Troll Wall

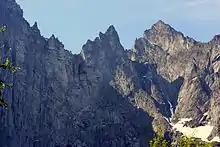
The Troll Wall (left), with the peaks of Brudgommen (The Bridegroom) and Store Trolltind to the right

The Troll Wall was first climbed in 1965 by a Norwegian team. The Norwegian team, consisting of Ole Daniel Enersen, Leif Norman Patterson, Odd Eliassen, and Jon Teigland, finished one day ahead of the British climbers Tony Howard, John Amatt, and Bill Tweedale, who established the most popular climbing route on the wall, the "Rimmon Route". As of 2003, this route was reported unclimbable because a rockfall in September 1998 destroyed five of its pitches.